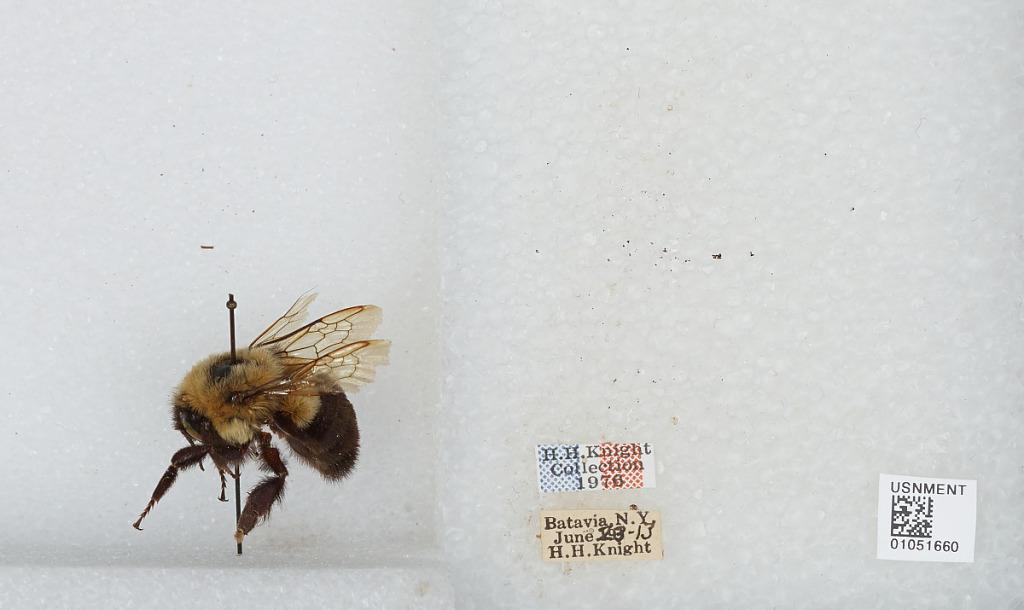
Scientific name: Bombus sp.
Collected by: H. Knight
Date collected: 1913-6-23
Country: United States
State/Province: New York
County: Genesee
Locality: Batavia
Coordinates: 42.9986, -78.1842